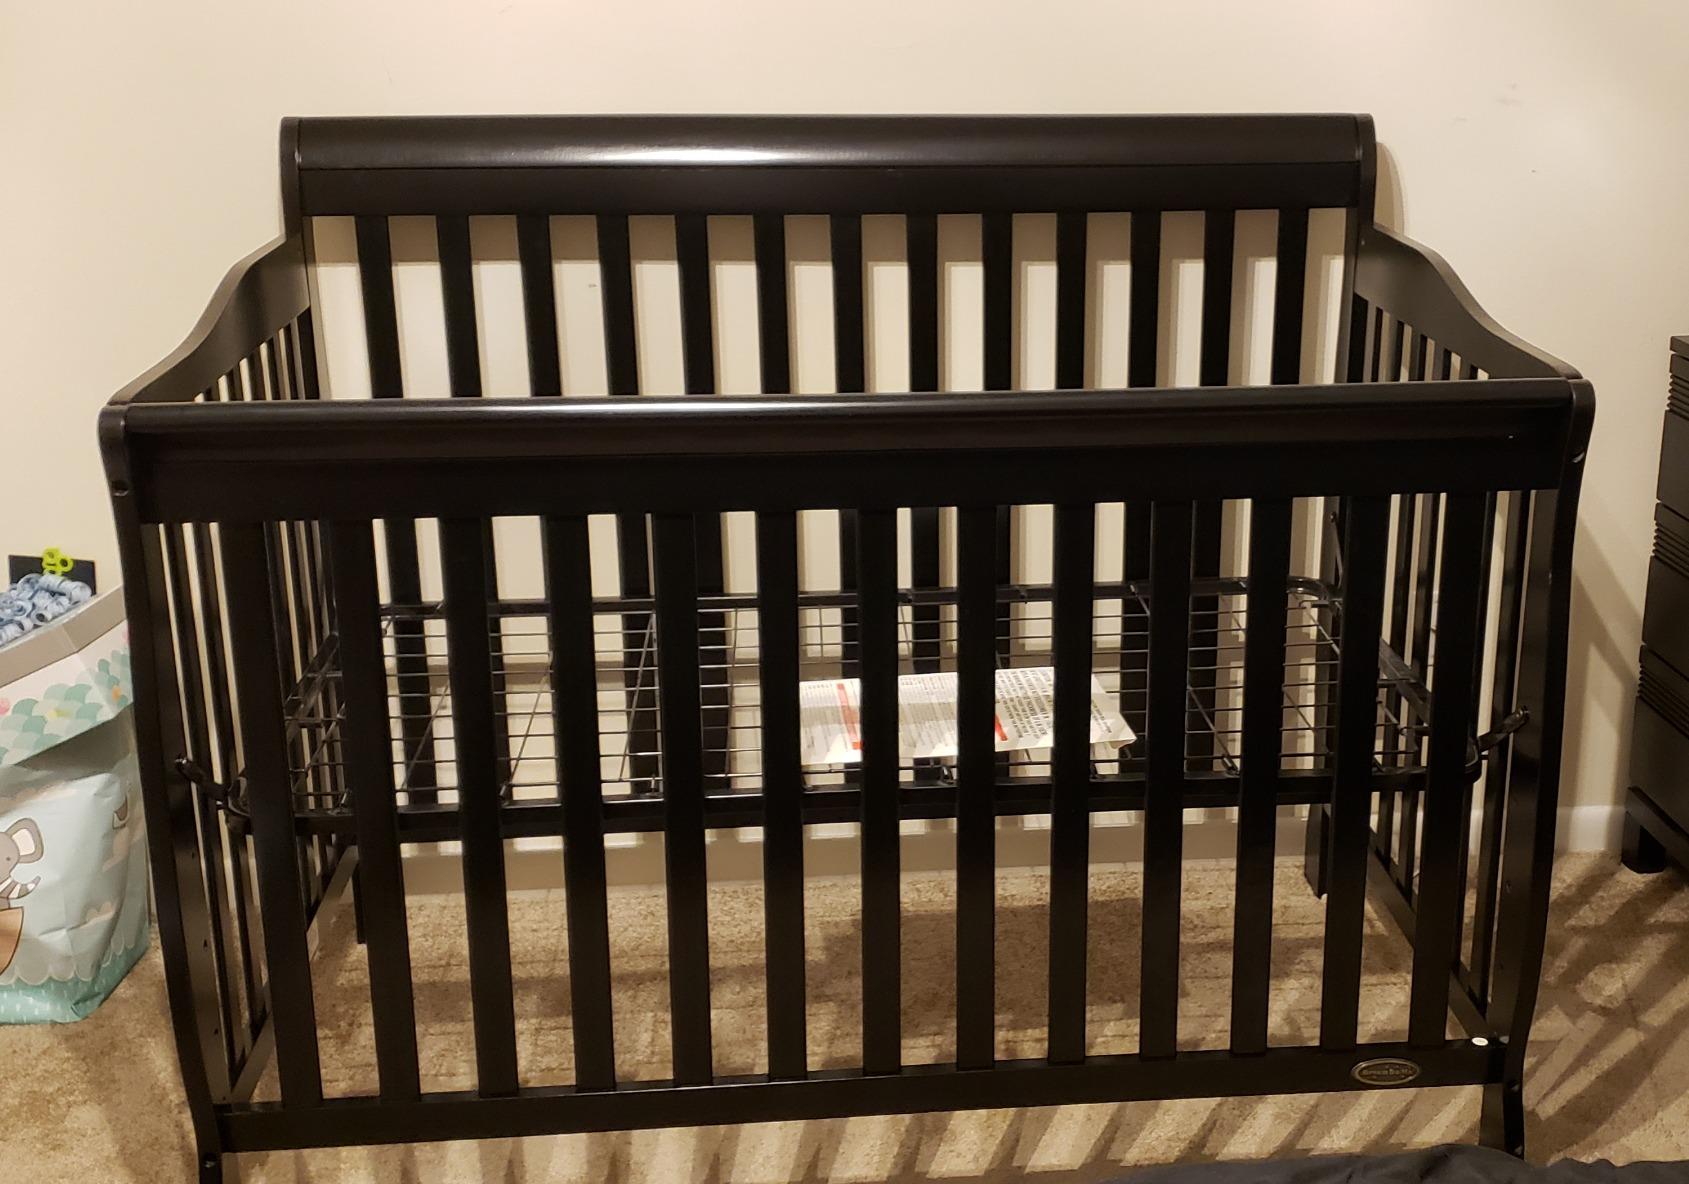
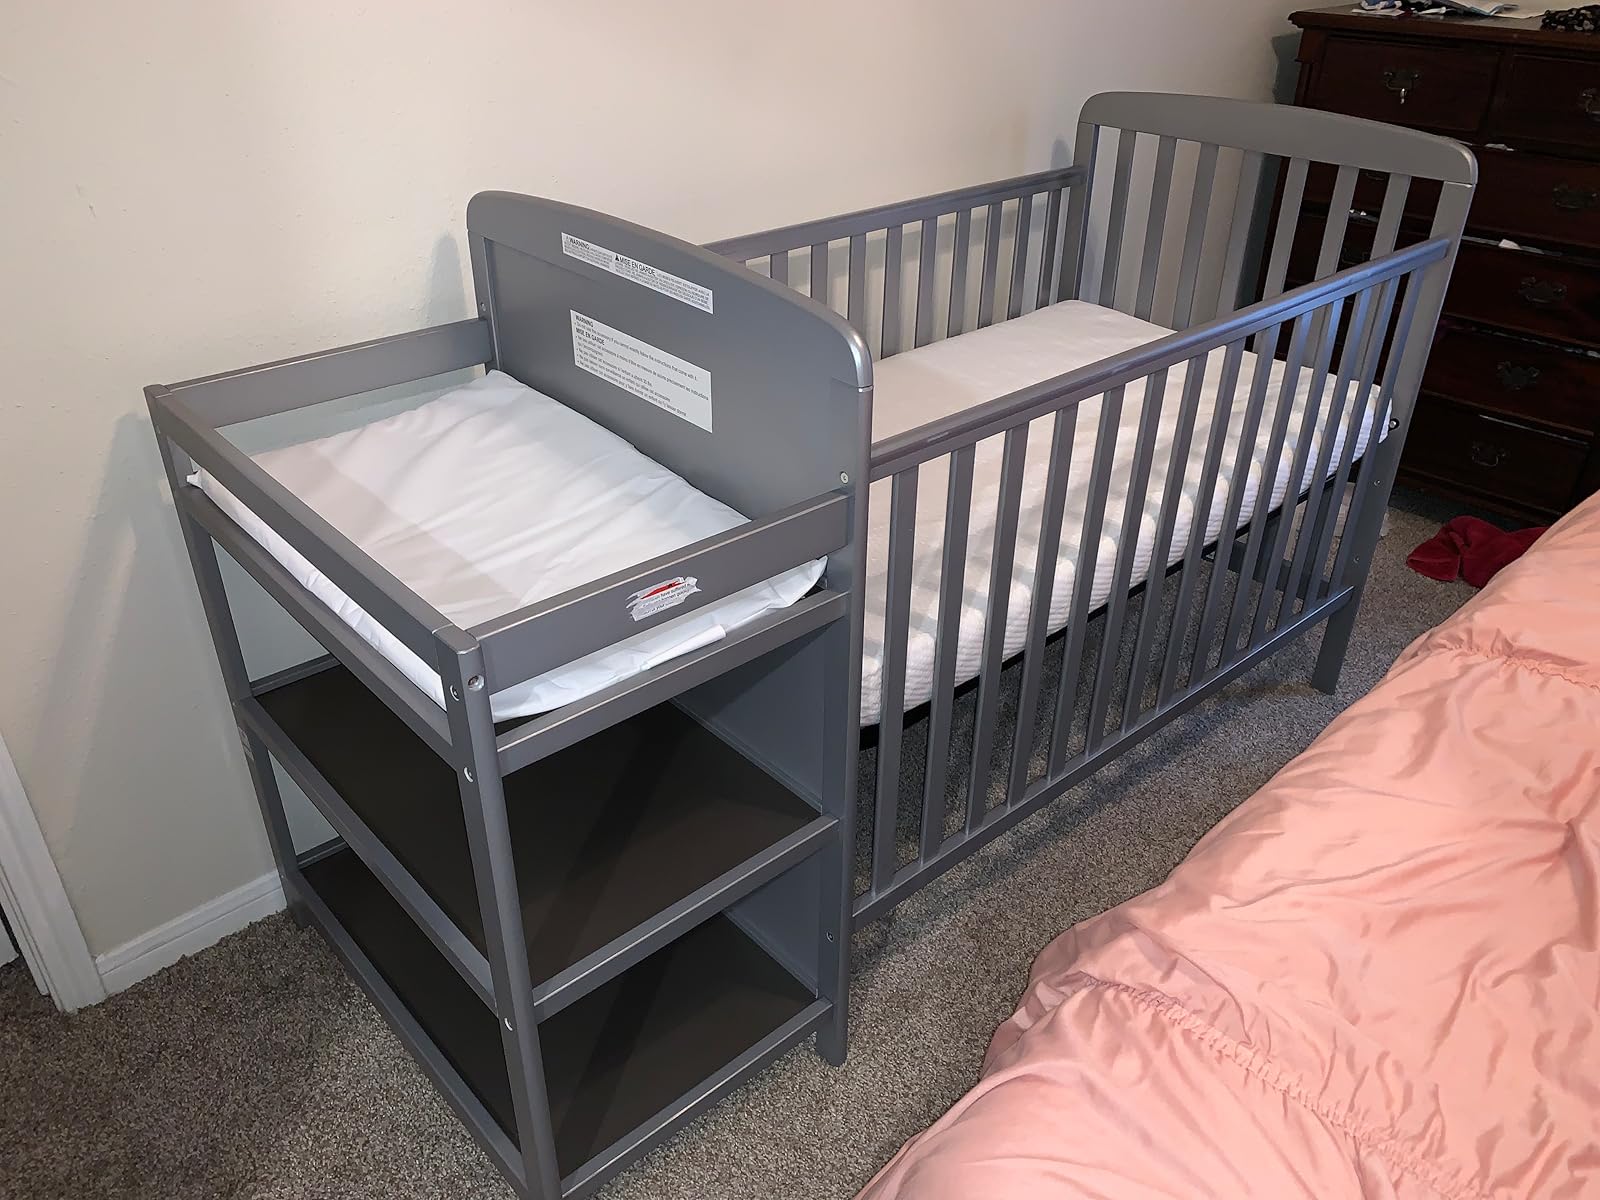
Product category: products_crib
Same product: no